Introgression

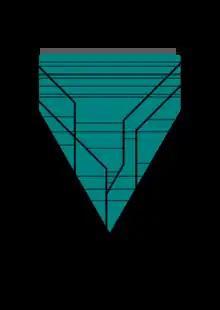
Lineage fusion on a phylogenetic tree; individual introgression events within the hybrid zone (blue) are shown as horizontal lines. Hybrids are produced before the lineages fuse, but rejoin one of the two lineages. Neither species A nor B remains extant in the area of interest.

Lineage fusion is an extreme variant of introgression that results from the merging of two distinct species or populations. This eventually results in a single population that displaces or replaces the parental species in the region. Some lineage fusion occurs soon after two taxa diverge or speciate, especially if there are few reproductive barriers between lineages. It is not strictly necessary for the two lineages to be closely related, but rather have the ability to produce viable offspring.